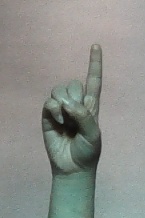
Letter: bb